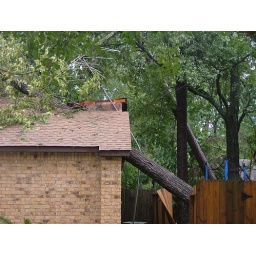
Our tree in our neighbors roof